Birendranagar

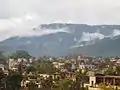
Birendranagar

Birendranagar is located in a valley and surrounded by hills. The Birendranagar municipality includes village development committee are Uttarganga, Latikoili.